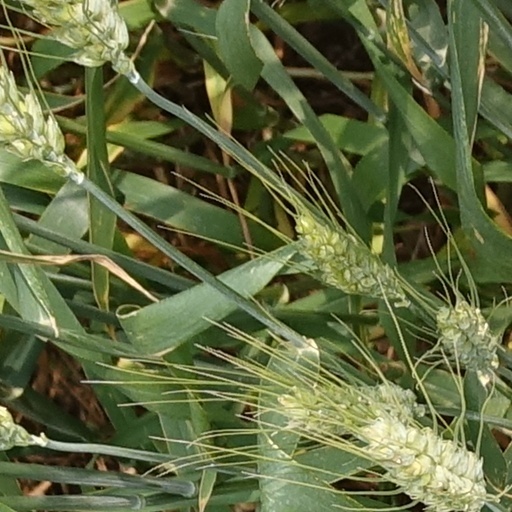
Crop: wheat